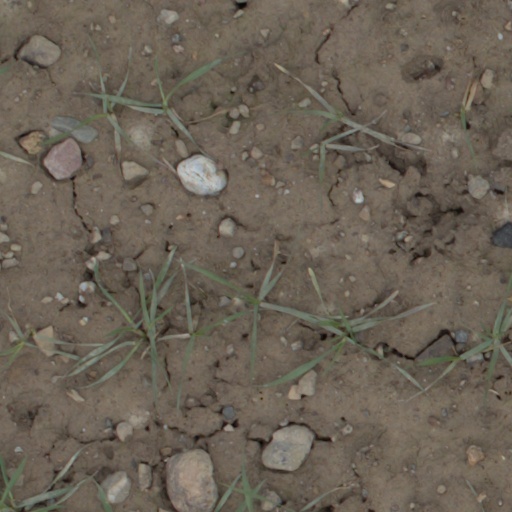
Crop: wheat